Siege of Messina (1848)

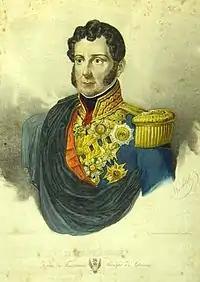
Bourbon general Carlo Filangeri

General Cardamono, furious, ordered the bombardment of the city to continue purely in retaliation, but this did not frighten the insurgents. On the contrary, Messina lit up festively, and the elderly Salvatore Bensaja walked the streets of the city at the head of a band playing warlike marches. In the meantime, the insurgents' forces were strengthened by the influx from the countryside and inland towns of groups of volunteers, with tricolor cockade on their heads and tricolor sashes slung over their shoulders, armed with firearms and white weapons. The Patriots' Public Security Committee assumed the organization of the struggle and together with the administration of the city and territory.